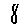
Label: 8